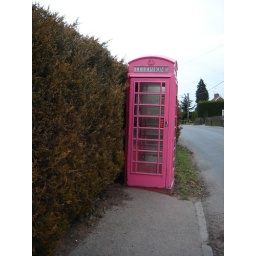
A phone box in Finningham, Suffolk, painted pink.